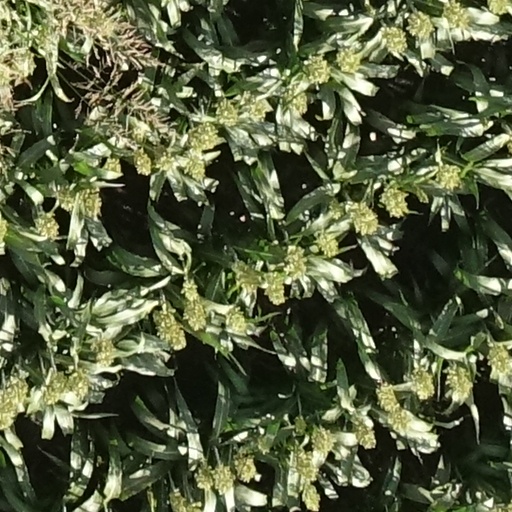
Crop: sorghum